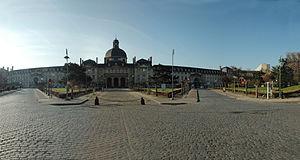
Salpétrière-Pitié